List of mammals of Gabon

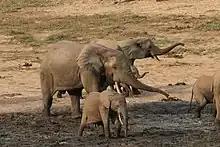
African forest elephant

Sirenia is an order of fully aquatic, herbivorous mammals that inhabit rivers, estuaries, coastal marine waters, swamps, and marine wetlands. All four species are endangered.